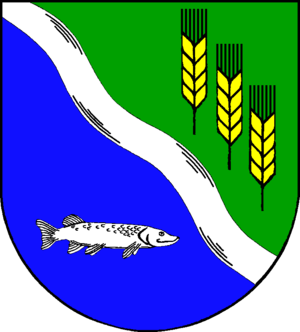
Schierensee est une commune allemande située dans l'arrondissement de Rendsburg-Eckernförde de l'État du Schleswig-Holstein.